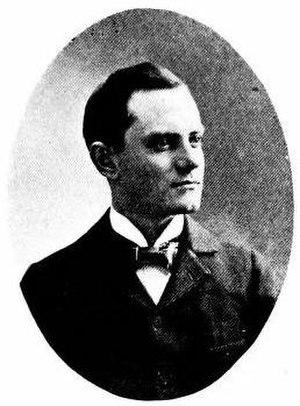
George Francis Argetsinger, né le 23 janvier 1874 à Rutland en Pennsylvanie et mort le 11 février 1951 à Rochester est un homme politique américain de New York.